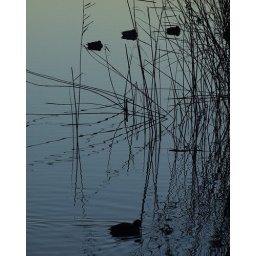
ducks sleeping in Toblino lake